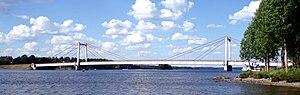
Franz Anton Dischinger, né le 8 octobre 1887 à Heidelberg et mort le 9 janvier 1953 à Berlin, est un ingénieur civil allemand.